List of United States Coast Guard tombstone vice admirals

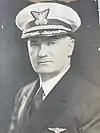
Lloyd T. Chalker

From 1923 to 1949, Coast Guard officers could retire with the rank and retired pay of the next higher grade if they had at least 40 years of service, including time as a cadet, although the retired pay for a vice admiral was the same as for a rear admiral (upper half).